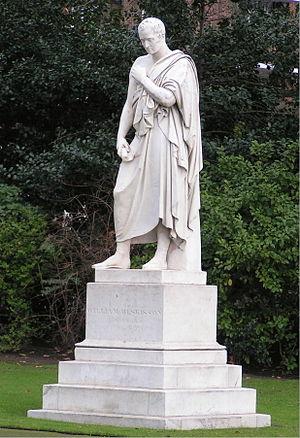
St George's Square est une très longue place dans le quartier de Pimlico, à Londres, qui abrite les bâtiments d’une église dans sa zone centrale. La station de métro Pimlico est à une courte distance à l'est. Son côté nord-est est en fait Belgrave Road et le côté sud est l'artère Grosvenor Road bordée d'un petit jardin public situé en face de la Tamise.